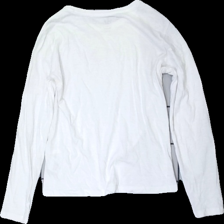
View: back
Type: Top
Category: Children
Brand: Lager 157
Colors: White
Material: 100% Cotton
Cut: Regular
Size: 152
Season: All
Stains: Minor
Price range: <50
Recommended usage: Export
Description: Crooked seams